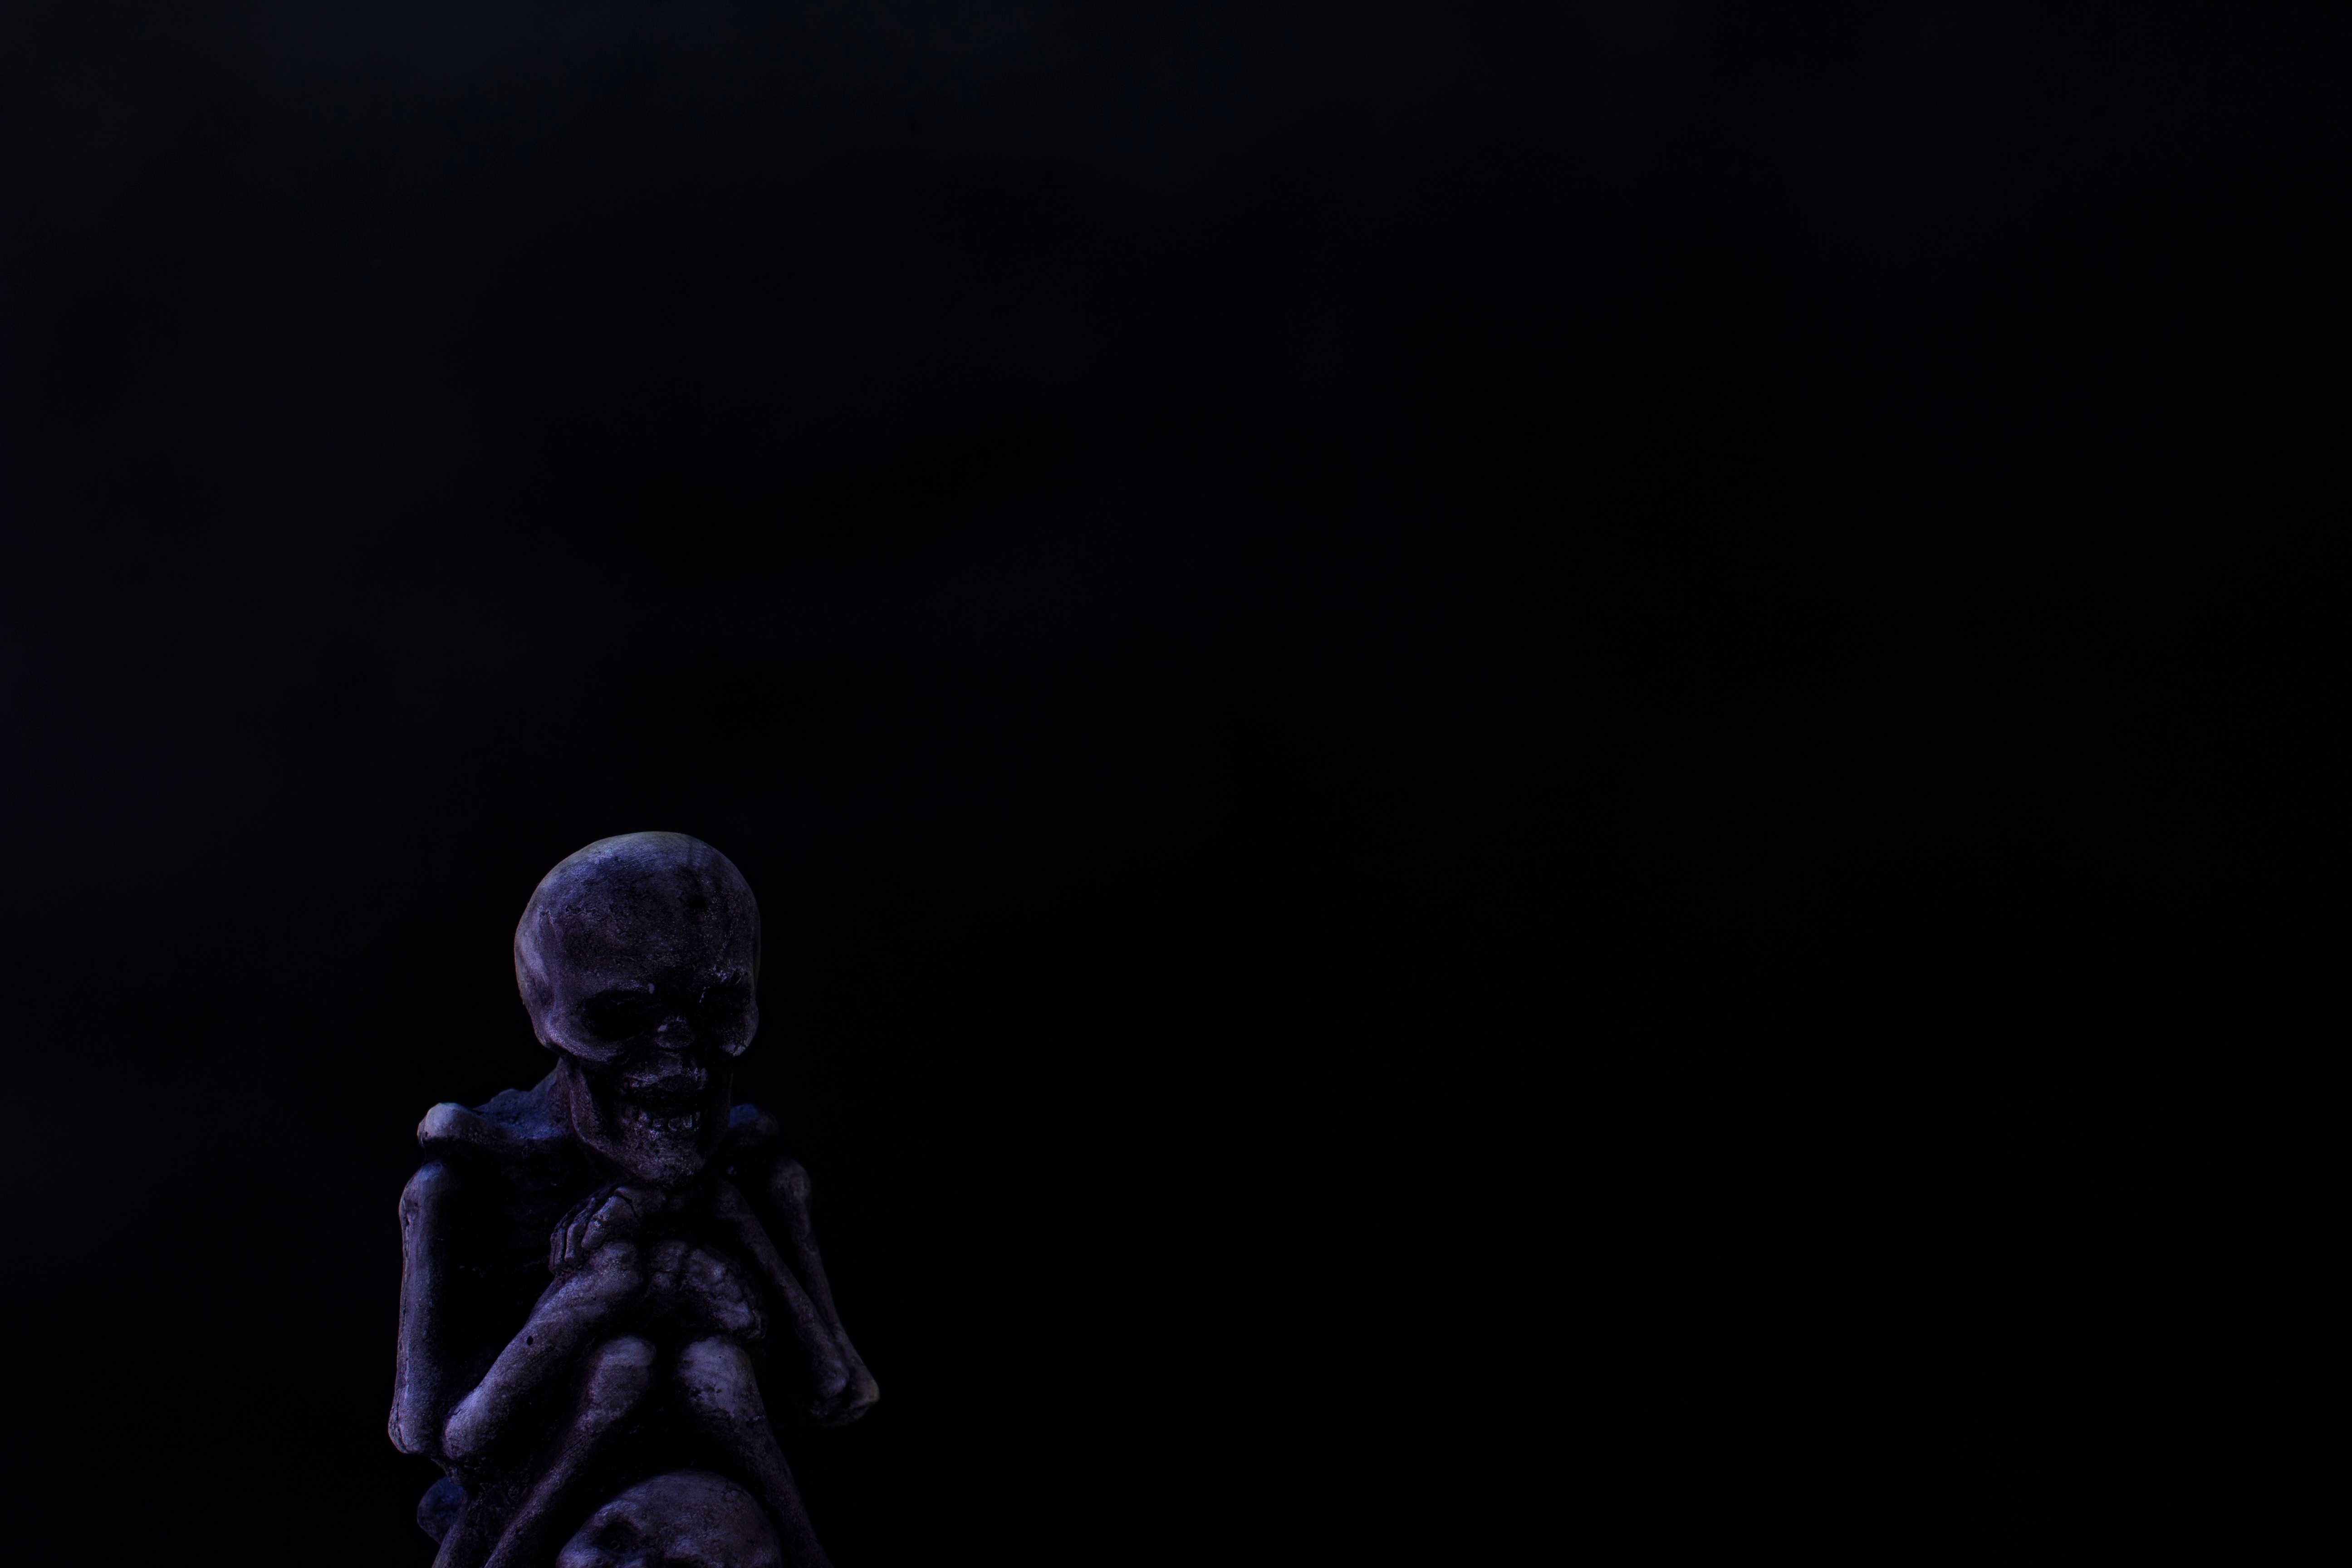
light, night, darkness, screenshot, computer wallpaper